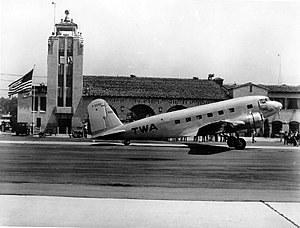
Walter Frederick Morrison / De tidligere år
Den nye Douglas DC-1 på besøg i Grand Central Air Terminal, Glendale, Californien den 16. august 1933
Den nye Douglas DC-1 kom på uanmeldt besøg i Grand Central Air Terminal, Glendale, Californien den 16. august 1933
Walter "Walt" Frederick "Fred" Morrison var en amerikansk iværksætter, der er kendt som frisbee'ens opfinder.